Basic Law: Israel as the Nation-State of the Jewish People

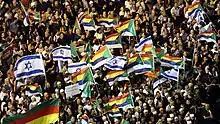
Druze flags alongside Israeli flags during a rally against the law in Tel Aviv on 4 August 2018

Heads of Israel's Druze community petitioned the Israeli Supreme Court in protest against the law, and 100 Druze reservists complained that though having fought in Israel's wars for generations, the bill relegated them to second-class status. According to Rami Zeedan, who is himself an Israeli Druze, the main problem in the law in the eyes of the Israeli Druze is ignoring the definition of "Israeli" as the nation of the state, while the Druze hold this as integral part of their social self- identification.